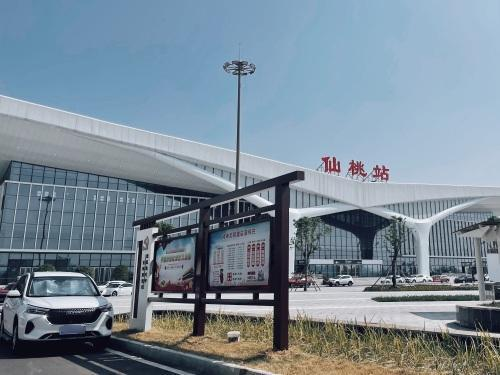
地标名称：仙桃站
所在城市：省直辖县级行政区划·仙桃市